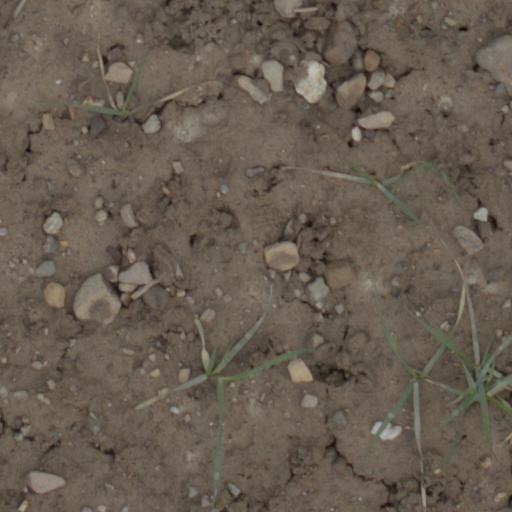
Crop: wheat